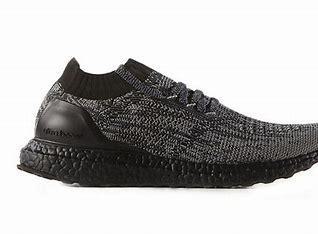
Brand: Adidas
Model: Ultraboost Uncaged